Mosque of Sultan al-Muayyad

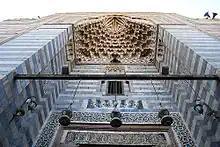

The main portal, or muqarnas is set in a pistaq, or rectangular frame, that rises above the mosque's facade. This was the last grand portal built in the Mamluk period; it is framed with to the mosque is decorated with finely carved marble bands and kufic calligraphic script. The marble was carved in a geometric pattern and decorated by polychromatic stones and colored stucco in high relief. The main door is a masterpiece of bronze work taken from the Mosque-Madrassa of Sultan Hassan, while the dome is a typical example of Mamluk stone masonry with a cylindrical base and carved zig-zag pattern. The original facades were particularly tall for the period, due to the extra height added by the Fatimid towers at the base of the minarets. The facades were decorated with two rows of windows, and shops beneath each wall of the mosque were added in the original plans and remain today. The shops attached to and around the mosque play an important role in the mosque's upkeep, as a percentage of their earnings go toward maintaining the building and its staff.